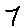
Label: 7